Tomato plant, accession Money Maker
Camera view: bottom (45 deg); turntable rotation: 180 degrees
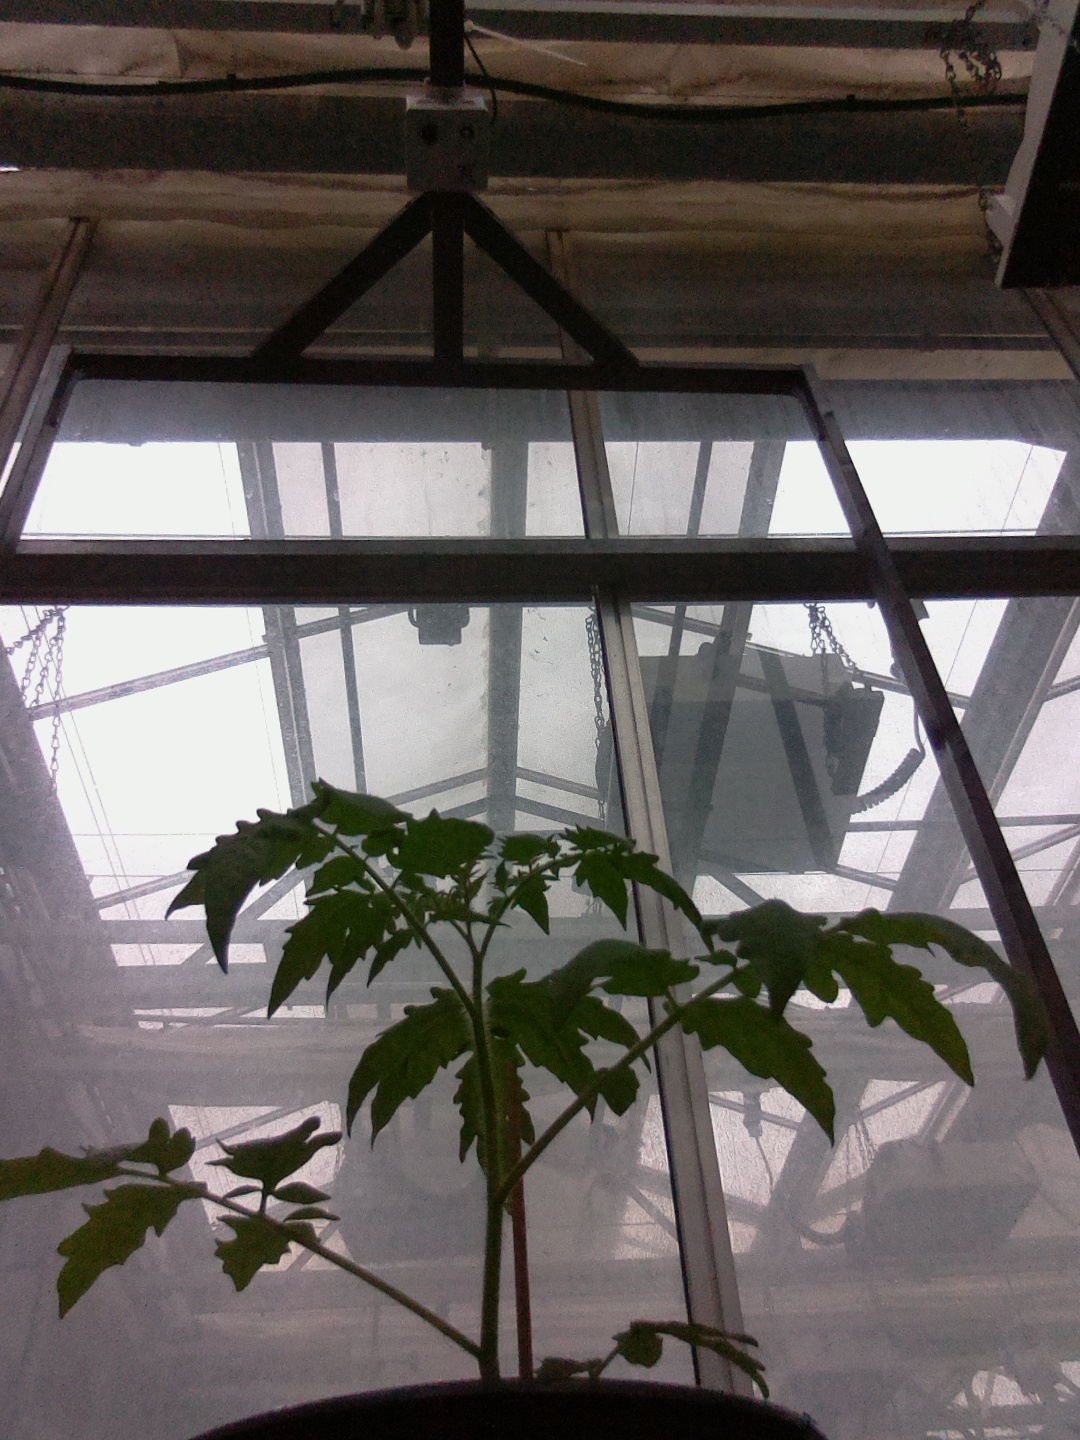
BBCH growth stage 13: 6 of true leaves visible